Casa del Fascio (Como)

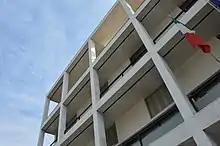
Detail of Casa del Fascio main facade

In 1986, on the 50th anniversary of its construction, the Ministry for Cultural Heritage officially recognized the Casa del Fascio as cultural heritage of great historical and artistic interest.